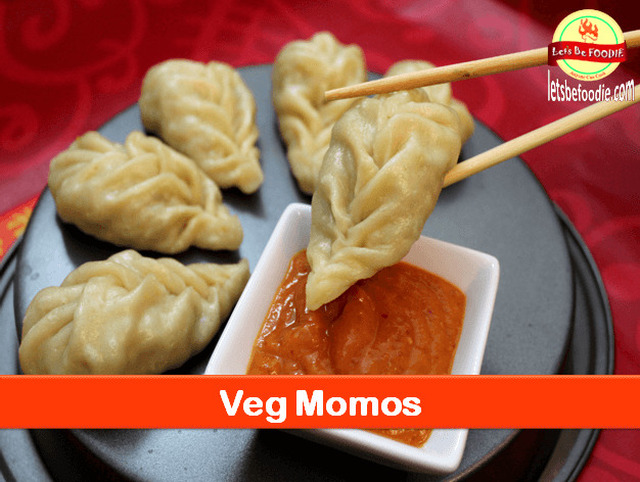
Dish: momos